The Collapse of Nature

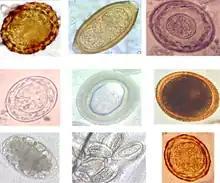
Various Helminth eggs, whose effects could resemble those of the Neolution worms seen in the episode

In regards to the body-mod worms featured in the episode, Casey Griffin and Nina Nesseth of "The Mary Sue" offered two scientific explanations. The first explanation, they theorized, could be the Neolutionist utilizing the worms as a form of experimental gene therapy. Citing examples of the "Schistosoma mansoni", a parasitic worm whose eggs release a protein which can bind to DNA and replicate alongside it, and Helminths, parasitic worms which have been used to treat autoimmune disorders, as possibilities for effectively introducing new genetic material into a host in order to garner a desired gene alteration.